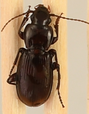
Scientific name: Pterostichus restrictus
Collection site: Niwot Ridge NEON (NIWO), plot NIWO_001